Cook Carillon Tower

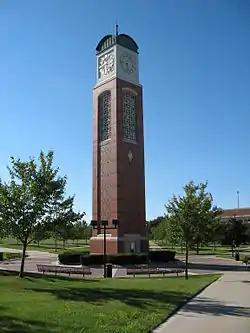
Cook Carillon Tower at Grand Valley State University-Allendale campus

The Cook Carillon Tower is a 10-story-tall carillon-clock tower located in the center of the Grand Valley State University-Allendale campus in Allendale, Michigan. The tower and carillon were built in 1994 with help from generous donations by Peter C. and Pat Cook for which it is named. The tower is considered to be a major icon of both the university and its campus and creates a notable central focal point on the Allendale campus.